Paraguayan cuisine

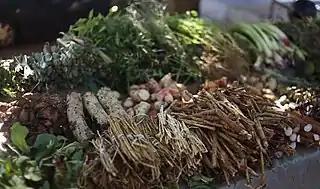
"Yuyos" or medicinal herbs for tereré

In Paraguay, certain species of legumes are grown such as peas, lentils, chickpeas and beans, especially the variety "kumandá pytâ", "San Francisco", "señorita bean" and "kumandá yvyra'i".